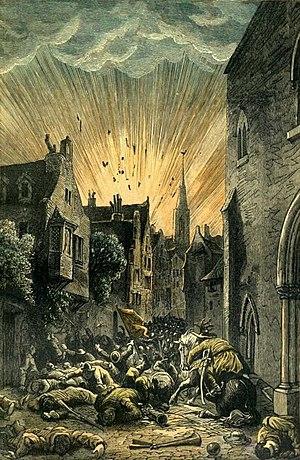
Jules Verne: ""Le Docteur Ox"" (1872), dessins par Lorenz Frølich. This file was uploaded with Commonist."